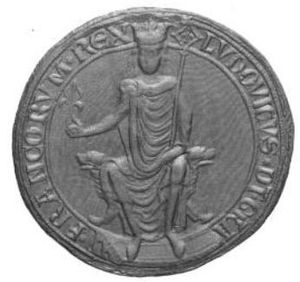
Ludvig 8. af Frankrig
Ludvig 8.'s segl
Ludvig 8. var konge af Frankrig fra 14. juli 1223 til sin død. Han var søn af Filip 2. August af Frankrig og Isabella af Hainaut.